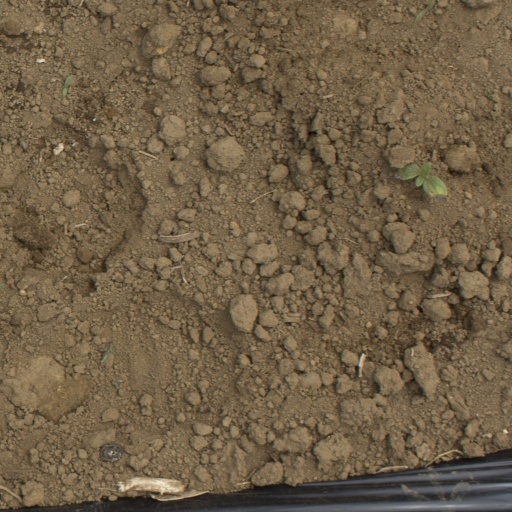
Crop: Jerusalem artichoke